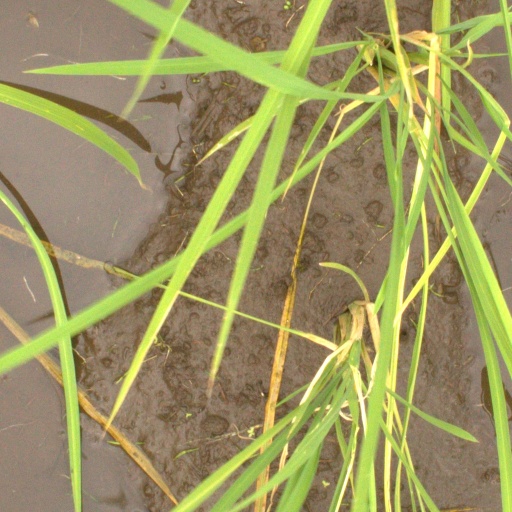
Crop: rice